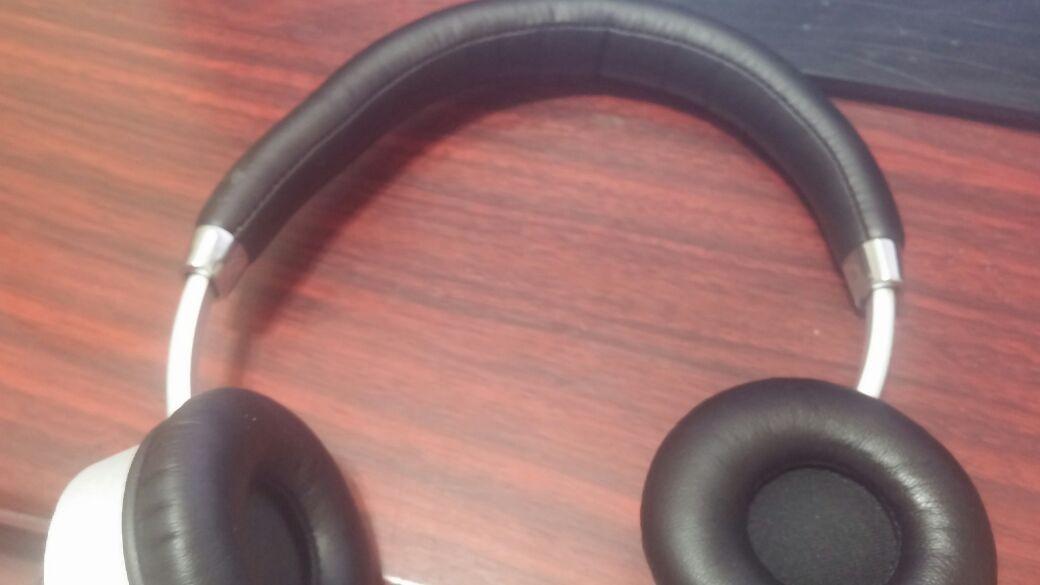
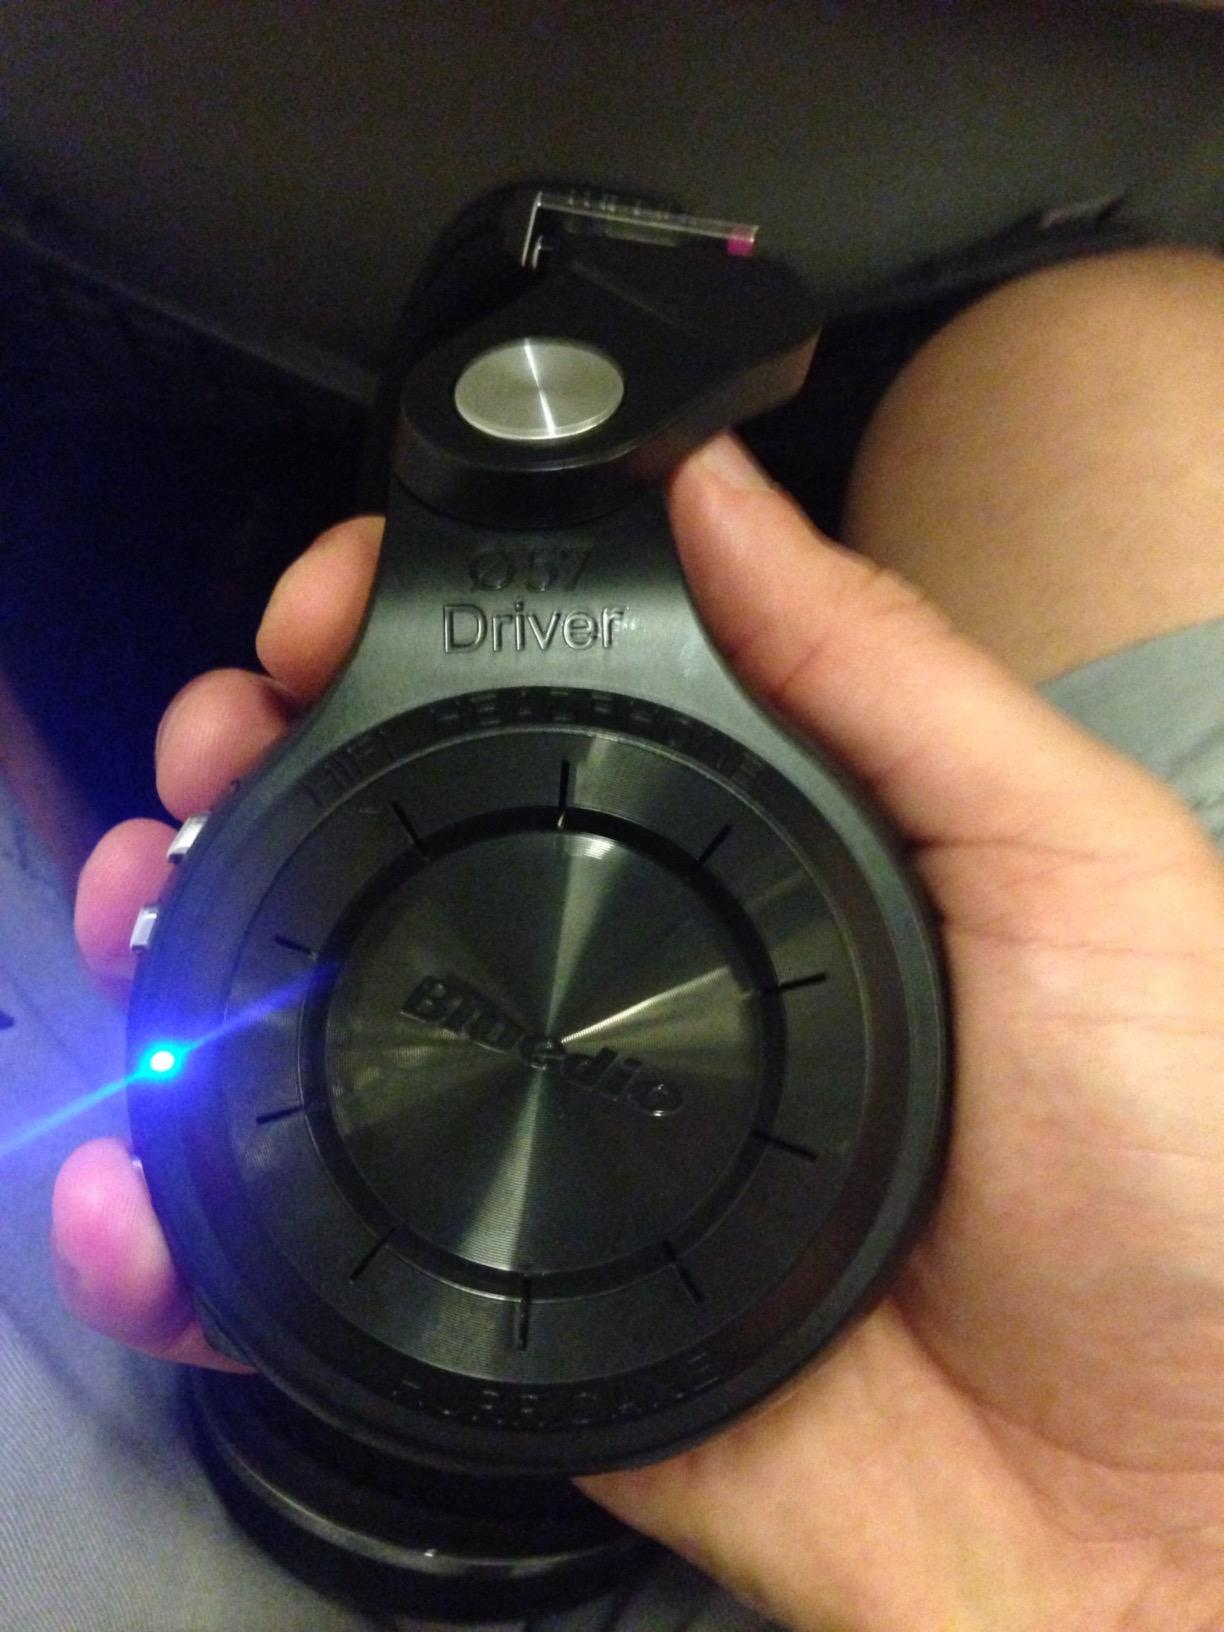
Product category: headphones
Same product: no